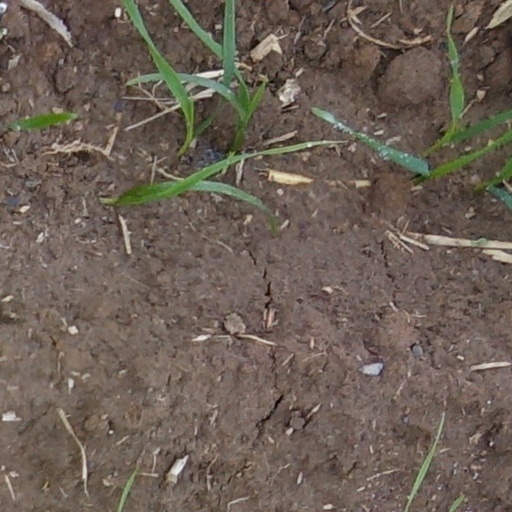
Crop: wheat